Woodward–Hoffmann rules

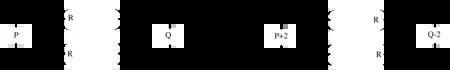
Generalized synchronous double group transfer reaction between a component with p π electrons and a component with q π electrons.

The case of "q" = 0 corresponds to the thermal elimination of the "transferred" R groups. There is evidence that the pyrolytic eliminations of dihydrogen and ethane from 1,4-cyclohexadiene and 3,3,6,6-tetramethyl-1,4-cyclohexadiene, respectively, represent examples of this type of pericyclic process.